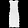
Label: Dress